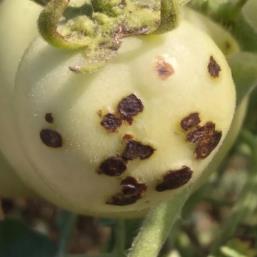
Crop: Tomato
Condition: alternaria-d